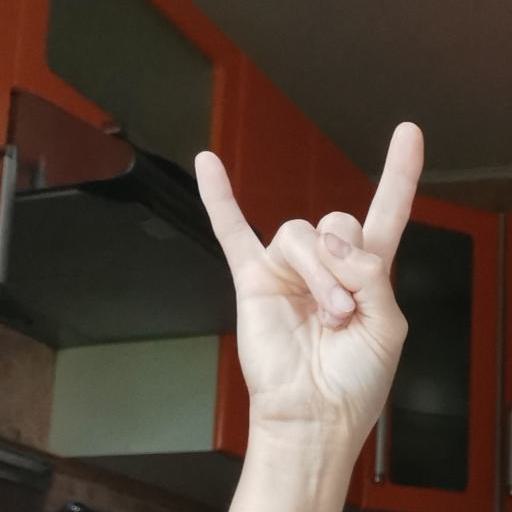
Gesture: rock